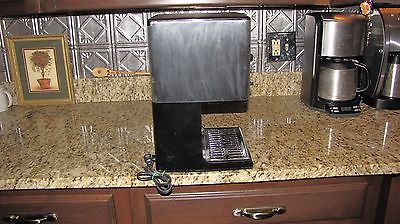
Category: coffee maker